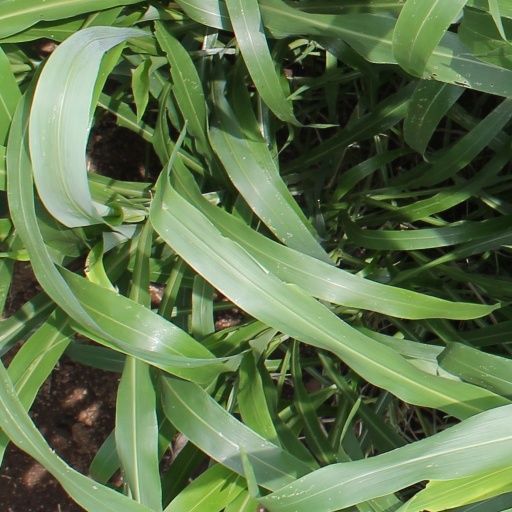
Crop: sorghum